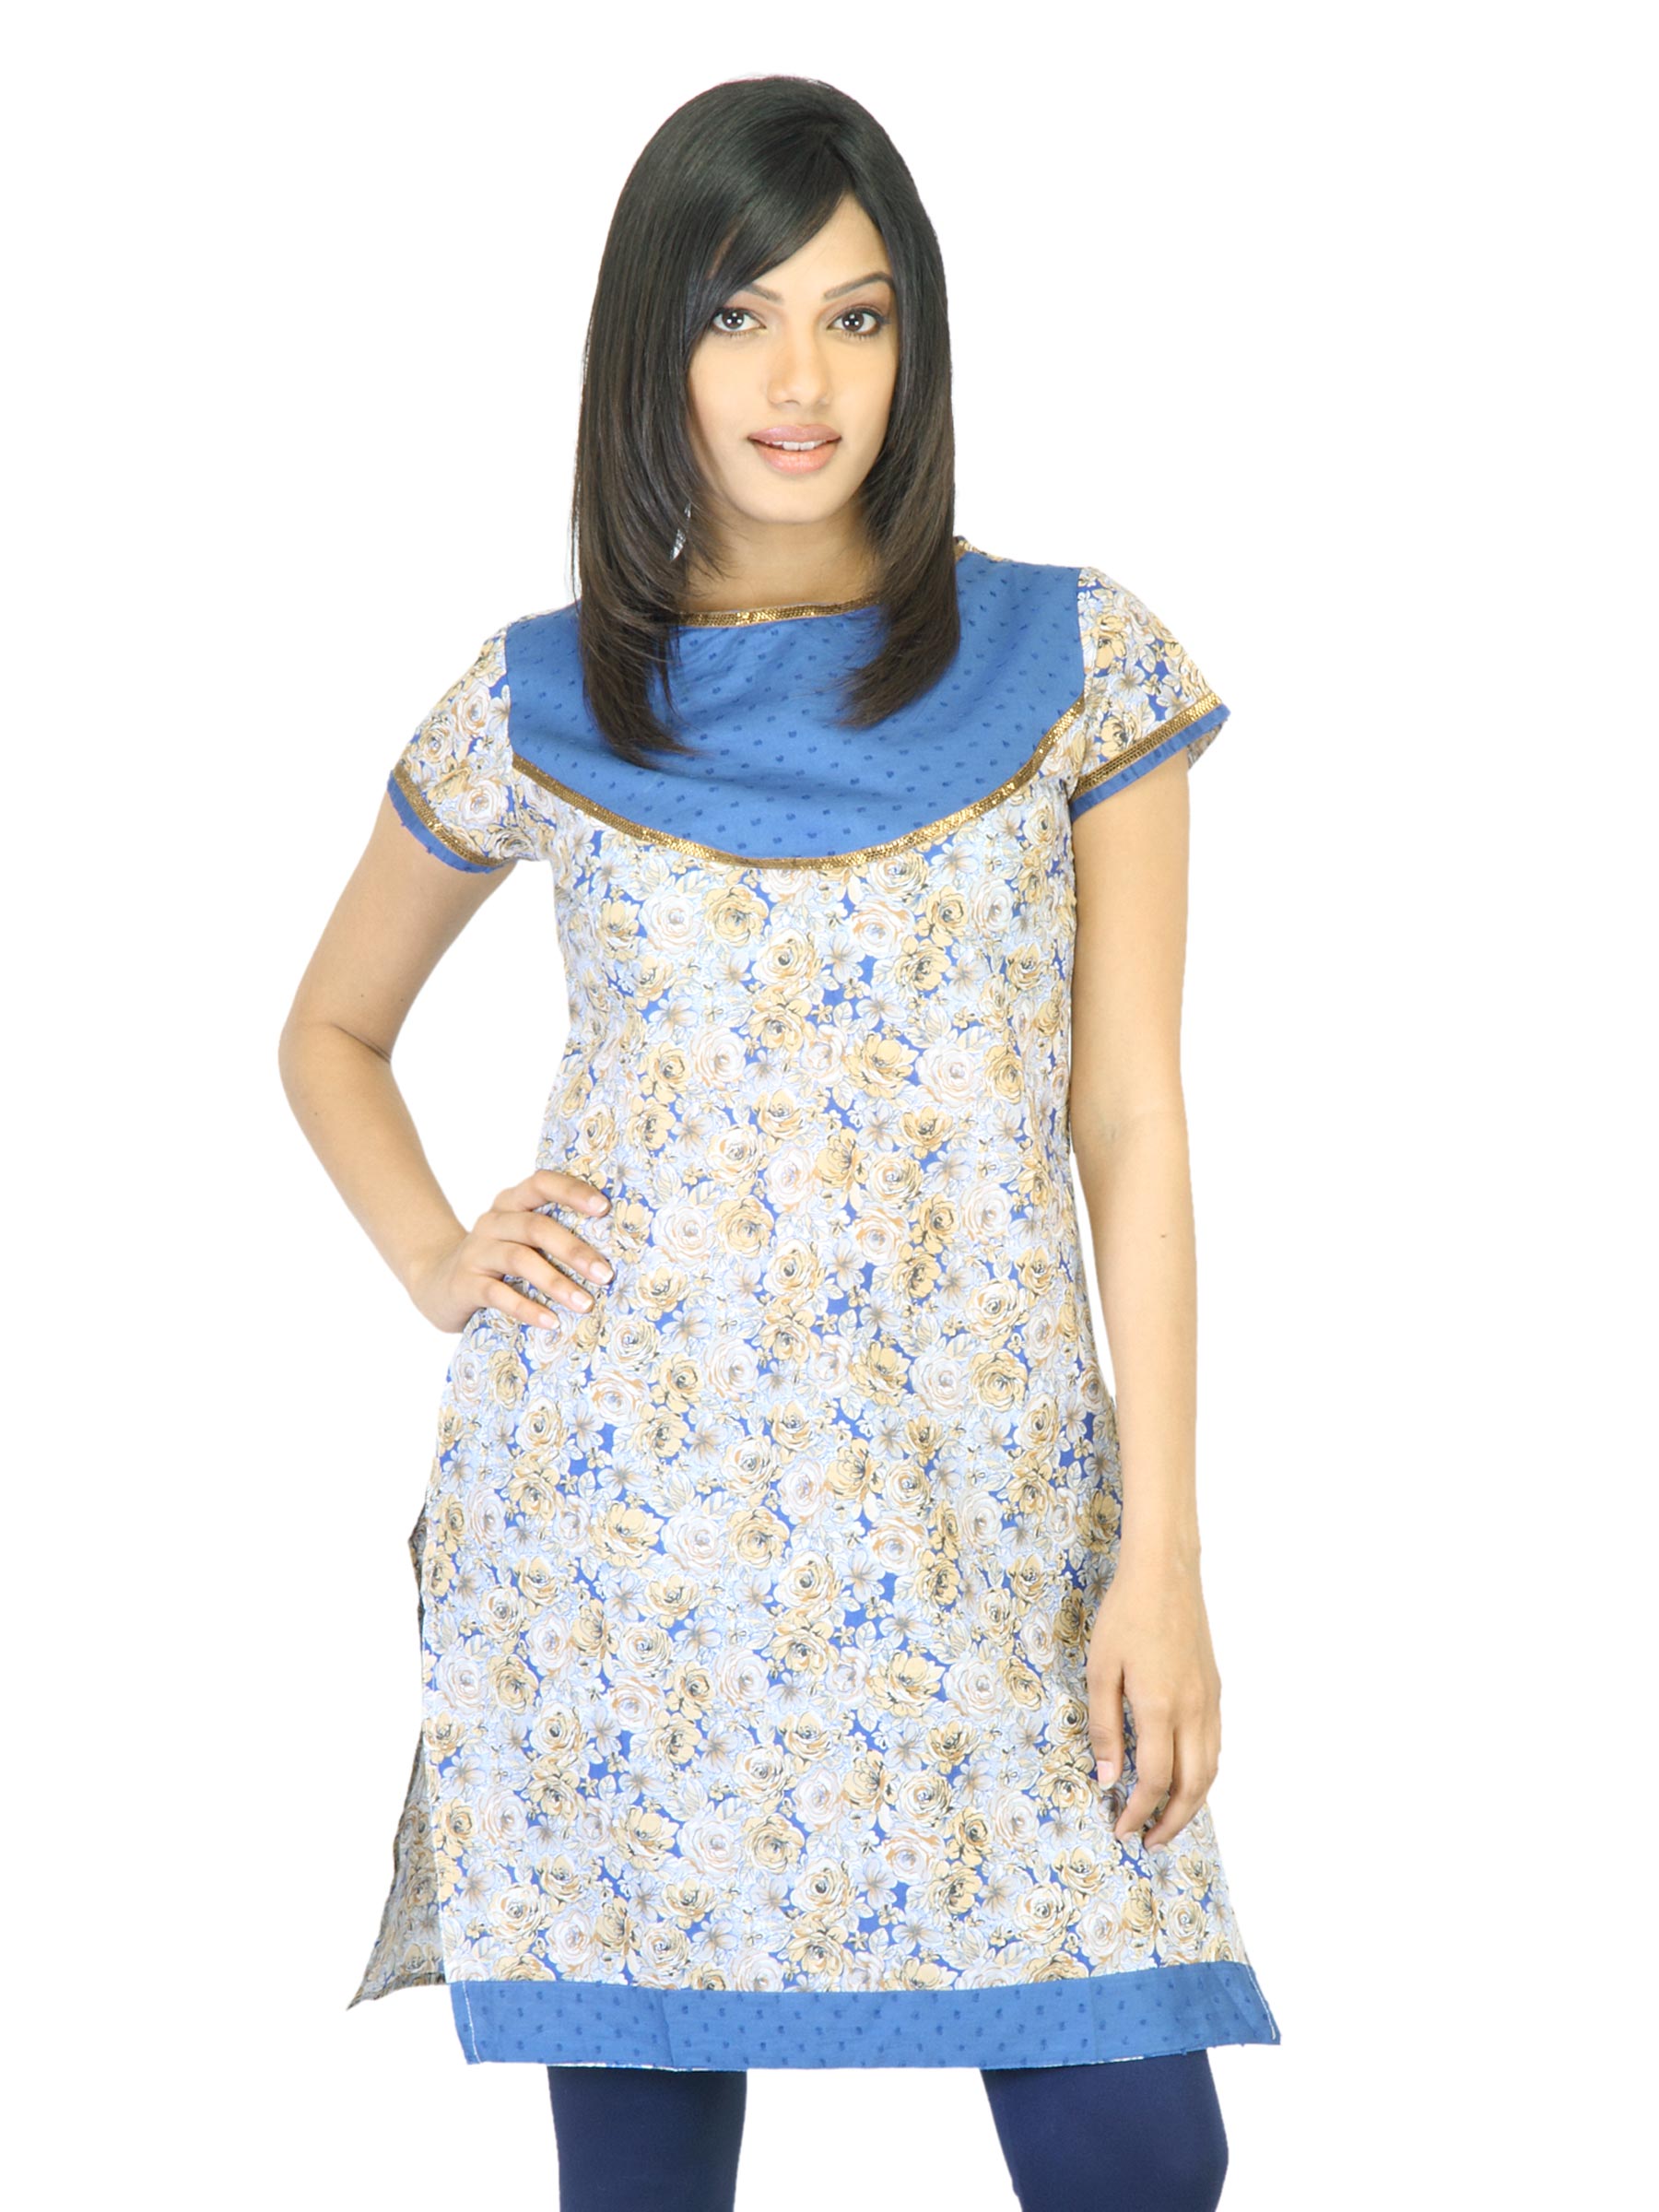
Vishudh Women Blue Printed Kurta
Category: Apparel / Topwear / Kurtas
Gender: Women
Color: Blue
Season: Summer 2012
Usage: Ethnic